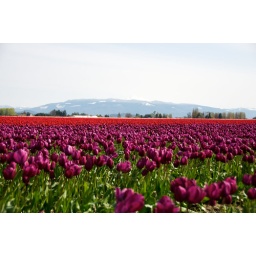
A great field of red and purple tulips in one of the tulip fields of La Conner, Washington.